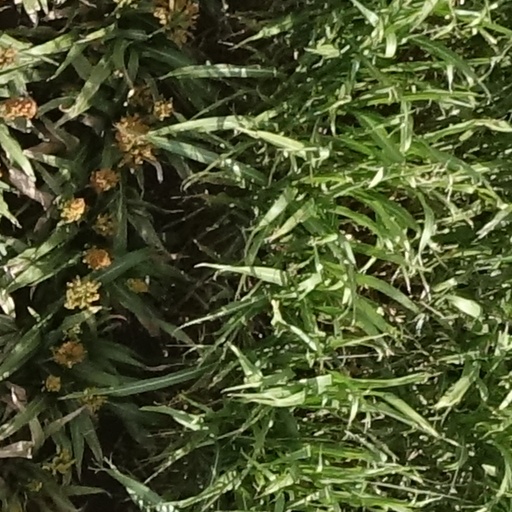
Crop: sorghum